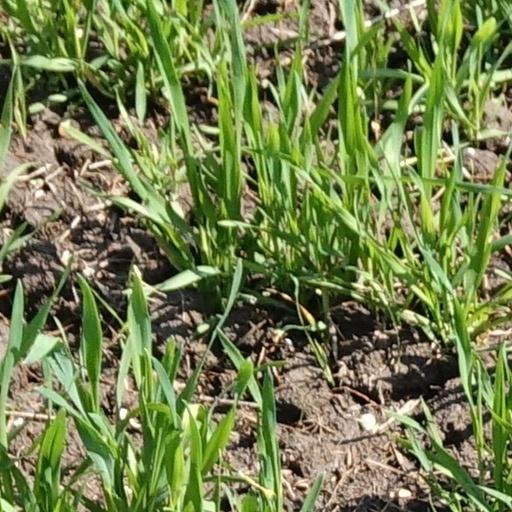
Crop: wheat